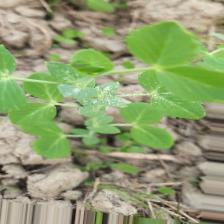
Label: Powdery Mildew